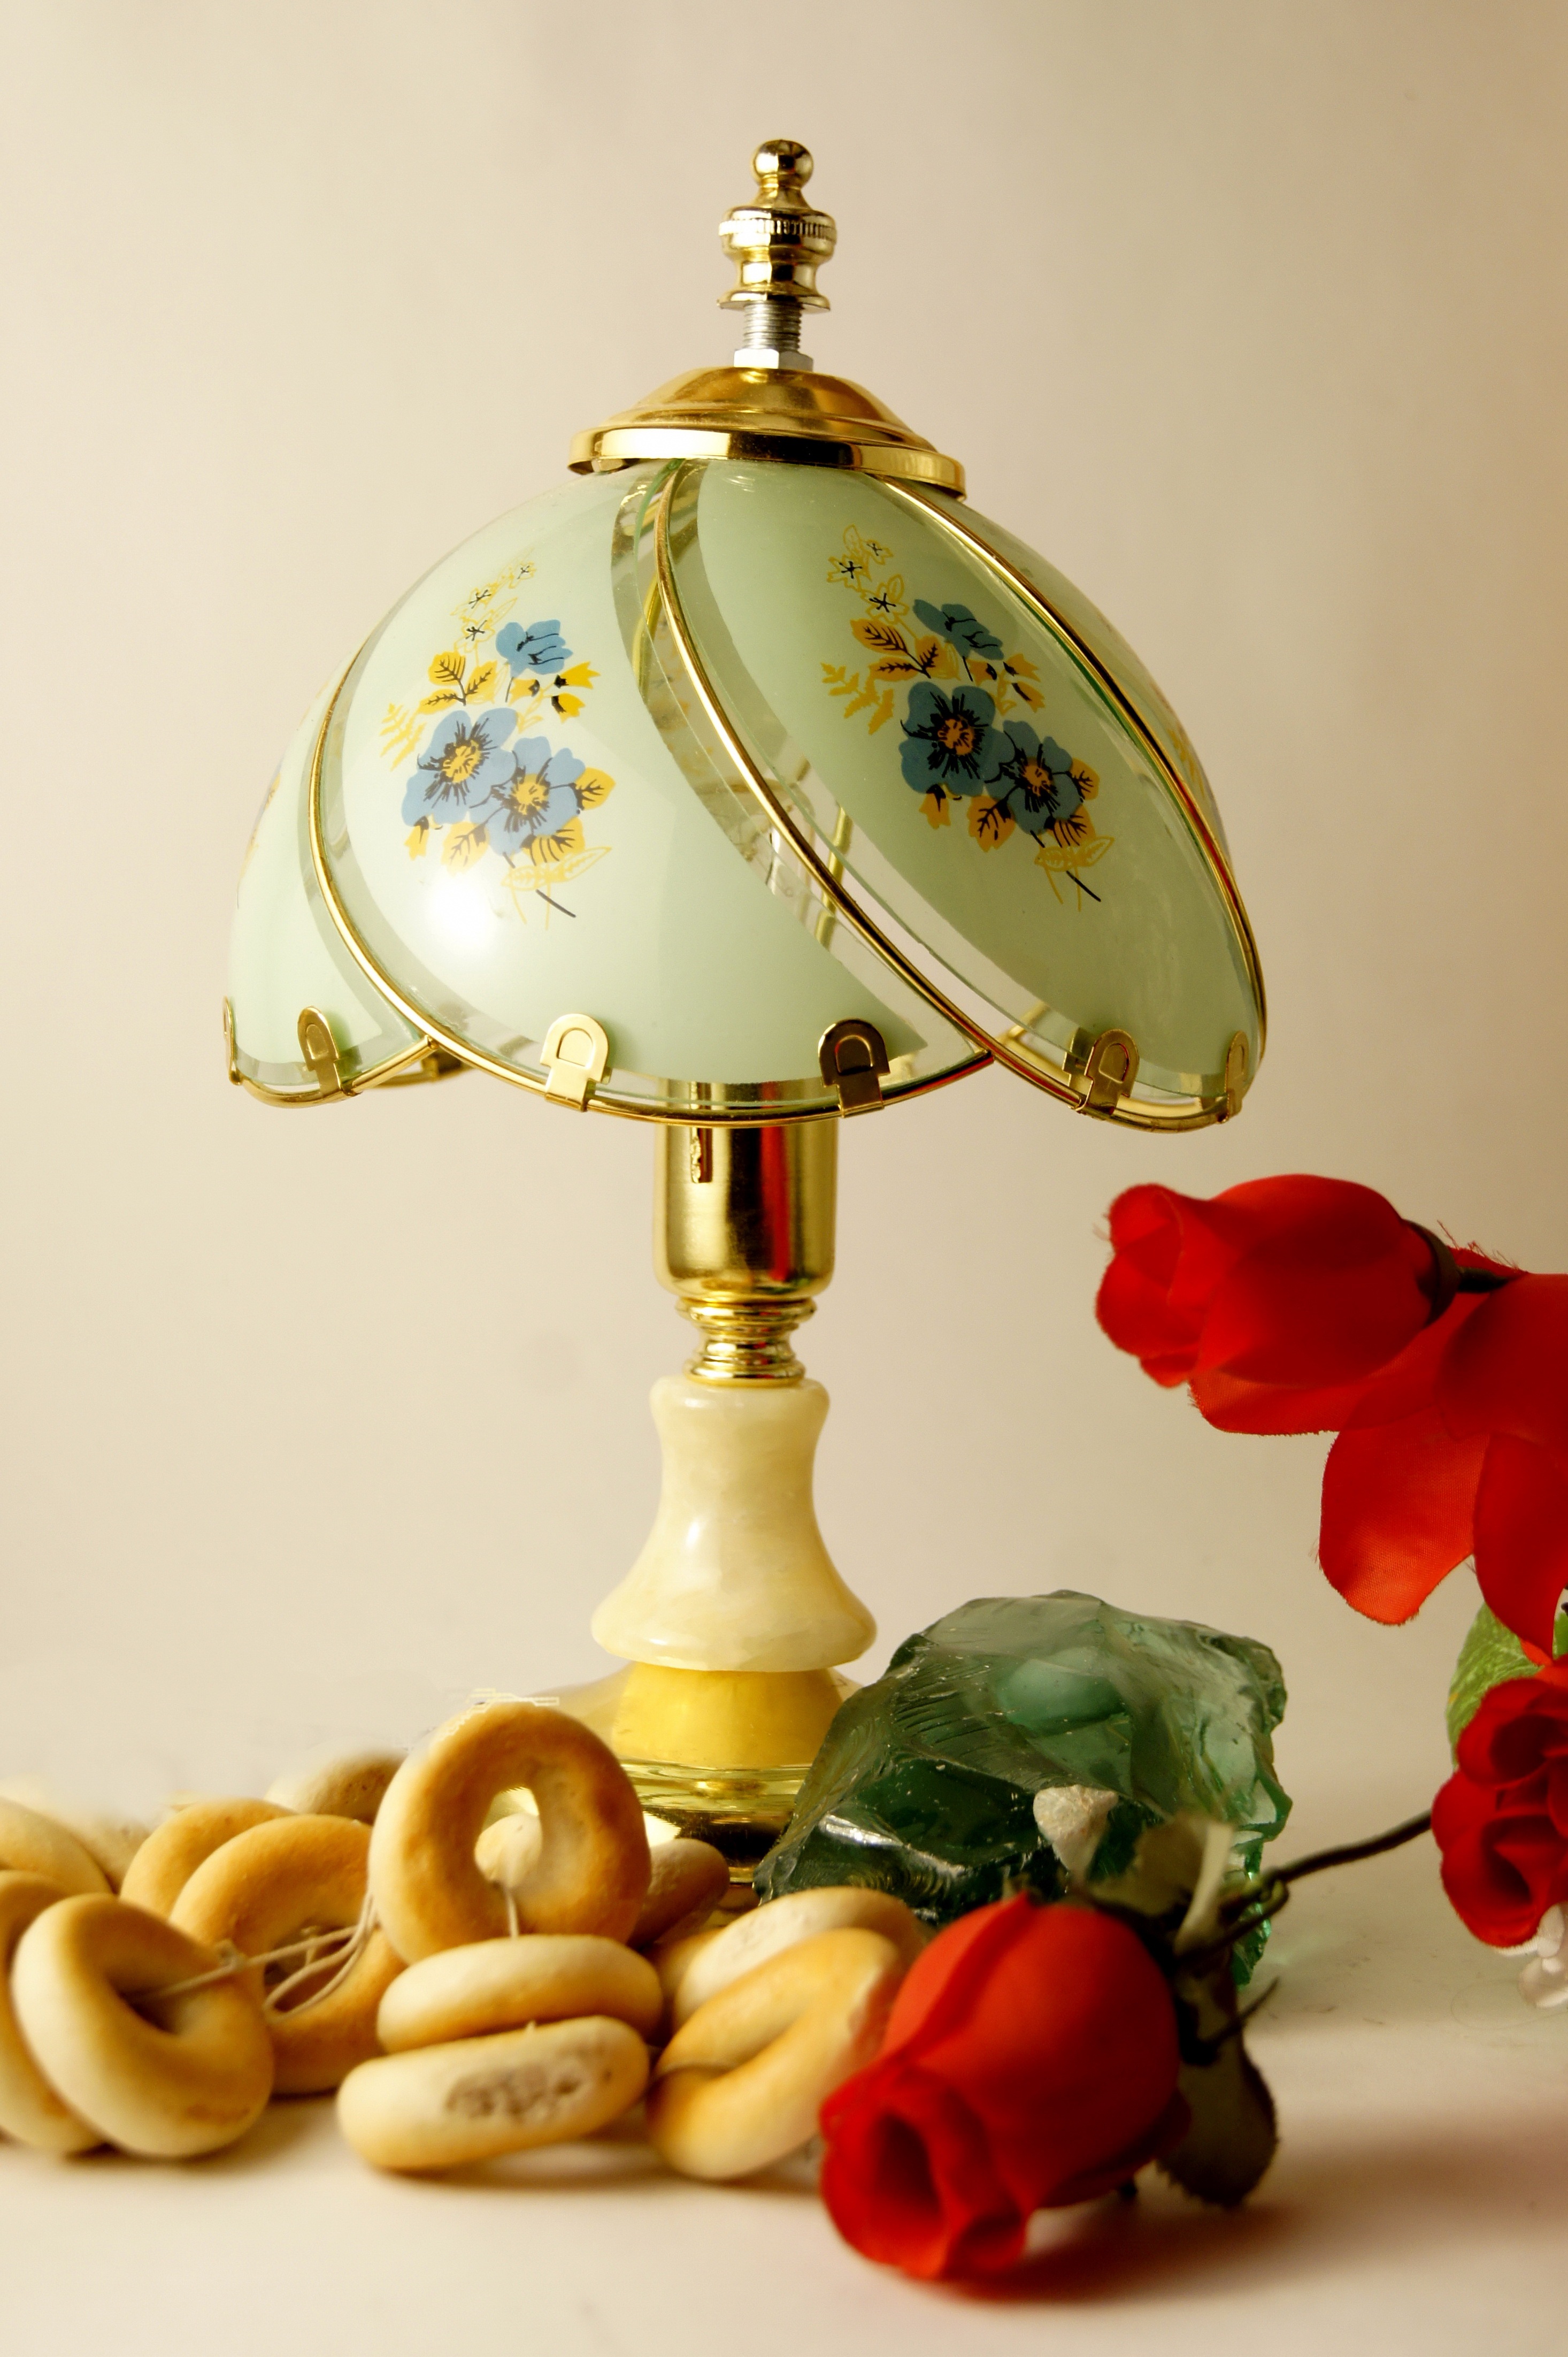
bouquet, produce, lamp, still life, flowers, drying, christmas decoration, roses, composition, handsomely, bagels, ro, art direction